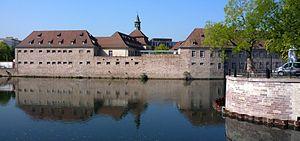
La commanderie des Hospitaliers de Saint-Jean de Jérusalem – dite Commanderie Saint-Jean –, est un bâtiment de la ville de Strasbourg, situé au 1, rue Sainte-Marguerite et dont la construction s’est échelonnée de la première moitié du XIVe siècle à la première moitié du XVIIIe siècle. Il est classé Monument historique depuis 1971. La commanderie fut successivement un lieu de commerce et de diplomatie, un hôpital puis entre 1740 et 1989, la maison d’arrêt Sainte Marguerite. Après restauration et restructuration, elle accueille l’École nationale d’administration (ENA) depuis 1991.
Cet article donne une liste des voies de la ville de Strasbourg, en France, classées par quartier.
La commanderie Saint-Jean de Strasbourg est un ensemble de bâtiments, dont la construction s’est échelonnée de la première moitié du XIVᵉ siècle à la première moitié du XVIIIᵉ siècle, situé au 1, rue Sainte-Marguerite dans le quartier de la Gare à Strasbourg dans le Bas-Rhin.